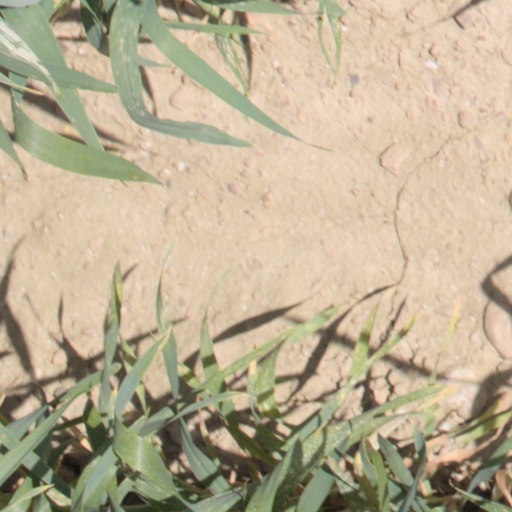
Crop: wheat